Benzylidene acetal

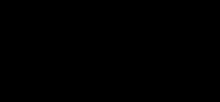
Structure of the benzylidene acetal of glucose.

In organic chemistry, a benzylidene acetal is the functional group with the structural formula CHCH(OR) (R = alkyl, aryl). Benzylidene acetals are used as protecting groups in glycochemistry. These compounds can also be oxidized to carboxylic acids in order to open important biological molecules, such as glycosaminoglycans, to other routes of synthesis. They arise from the reaction of a 1,2- or 1,3-diols with benzaldehyde. Other aromatic aldehydes are also used.